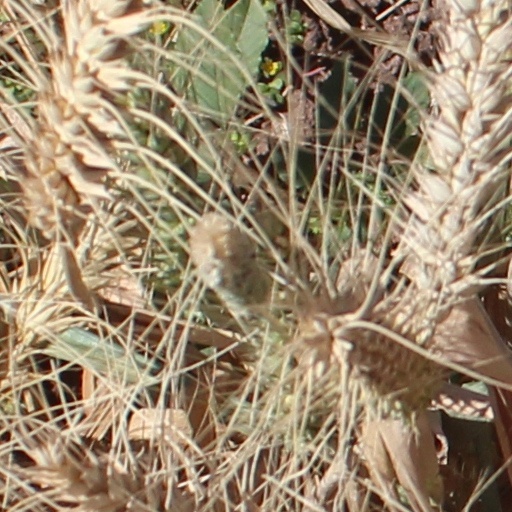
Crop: wheat